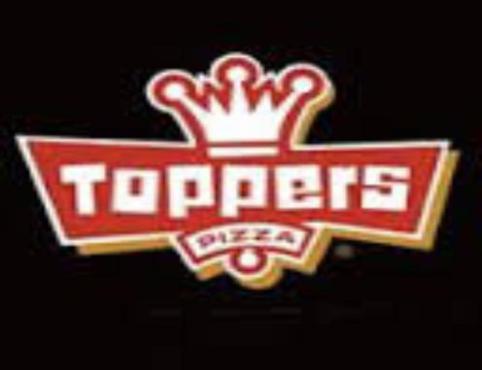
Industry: Food